CHG-Meridian

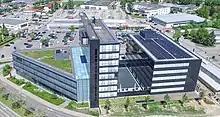
Corporate headquarters (2020)

CHG-Meridian is a stock corporation under German law. Its share capital amounts to 100 million euros. The company's business purpose is to buy, sell and lease industrial assets, in particular data processing systems and equipment, and to engage in all related businesses. The consolidated group includes 43 subsidiaries, which, together with the parent company, prepares its financial statements per HGB (German Commercial Code) and IFRS.